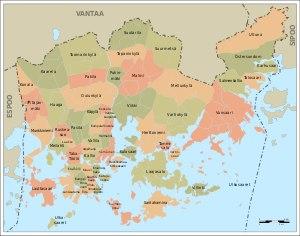
Helsinki, est la capitale et la plus grande ville de la Finlande avec 642 045 habitants dans la commune et 1 456 619 dans le Grand Helsinki. Helsinki est la capitale la plus septentrionale du monde après Reykjavik, capitale de l'Islande. La ville a la plus forte population immigrée de tout le pays. Il y a plus de 130 nationalités résidant dans la ville d'Helsinki. Elle s'étale sur une presqu'île entourée d'un grand nombre d'îles et est fortement caractérisée par la présence de l'eau. Helsinki est un port marchand ouvert sur le golfe de Finlande.
La ville d'Helsinki, capitale de la Finlande, est découpée en subdivisions de tailles et de natures variées. Le découpage fait intervenir des quartiers, des districts, des superdistricts, des sections et des secteurs. Sa complexité le rend parfois difficilement compréhensible par les habitants, un nom géographique donné pouvant désigner deux réalités différentes. Ces divisions sont uniquement le fait de la municipalité, les codes postaux obéissant à une logique différente.